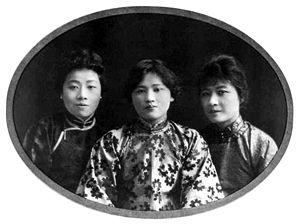
Les sœurs Soong sont trois Chinoises originaires de Hainan qui épousèrent chacune trois des plus importantes figures de la Chine du XXᵉ siècle. À travers leur influence sur leurs maris, elles jouèrent un grand rôle dans l'histoire de la Chine.